Judiciary of Indonesia

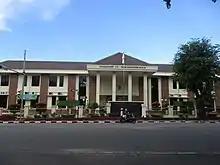
Pangkalpinang District Court building

The Public Courts (Indonesian: ) consists of the first-level District Court ("Pengadilan Negeri") and the second-level High Courts ("Pengadilan Tinggi"), after which further appeals go to the Supreme Court. They hear criminal and civil cases involving Indonesian citizens or foreign citizens in Indonesia, as well as Indonesian and foreign legal entities who are based in Indonesia or if they chose to have their case heard in Indonesian court.